Saint Patrick's Day in the United States

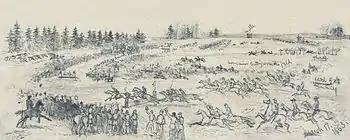
Saint Patrick's Day celebration, Union Army. Irish Brigade holds a steeplechase race, 17 March 1863.

Historically the largest entry port for Irish immigrants in the US South, New Orleans has maintained a large population of Irish heritage. The earliest record of Saint Patrick's Day celebrations in the city is 1809. Saint Patrick's Day traditions going back to the 19th century continue, including multiple block parties and parades.